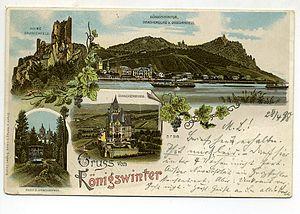
Le Drachenfels, terme allemand signifiant littéralement « rocher du dragon », est une colline d'Allemagne constituant les restes d'un ancien volcan. Faisant partie du massif des Siebengebirge, ce sommet de 321 mètres d'altitude domine le Rhin ainsi que l'agglomération de Bonn qui viennent buter à ses pieds. Le Drachenfels fut le théâtre d'une des scènes se rattachant à la légende des Nibelungen : la défaite du dragon Fáfnir par Siegfried.